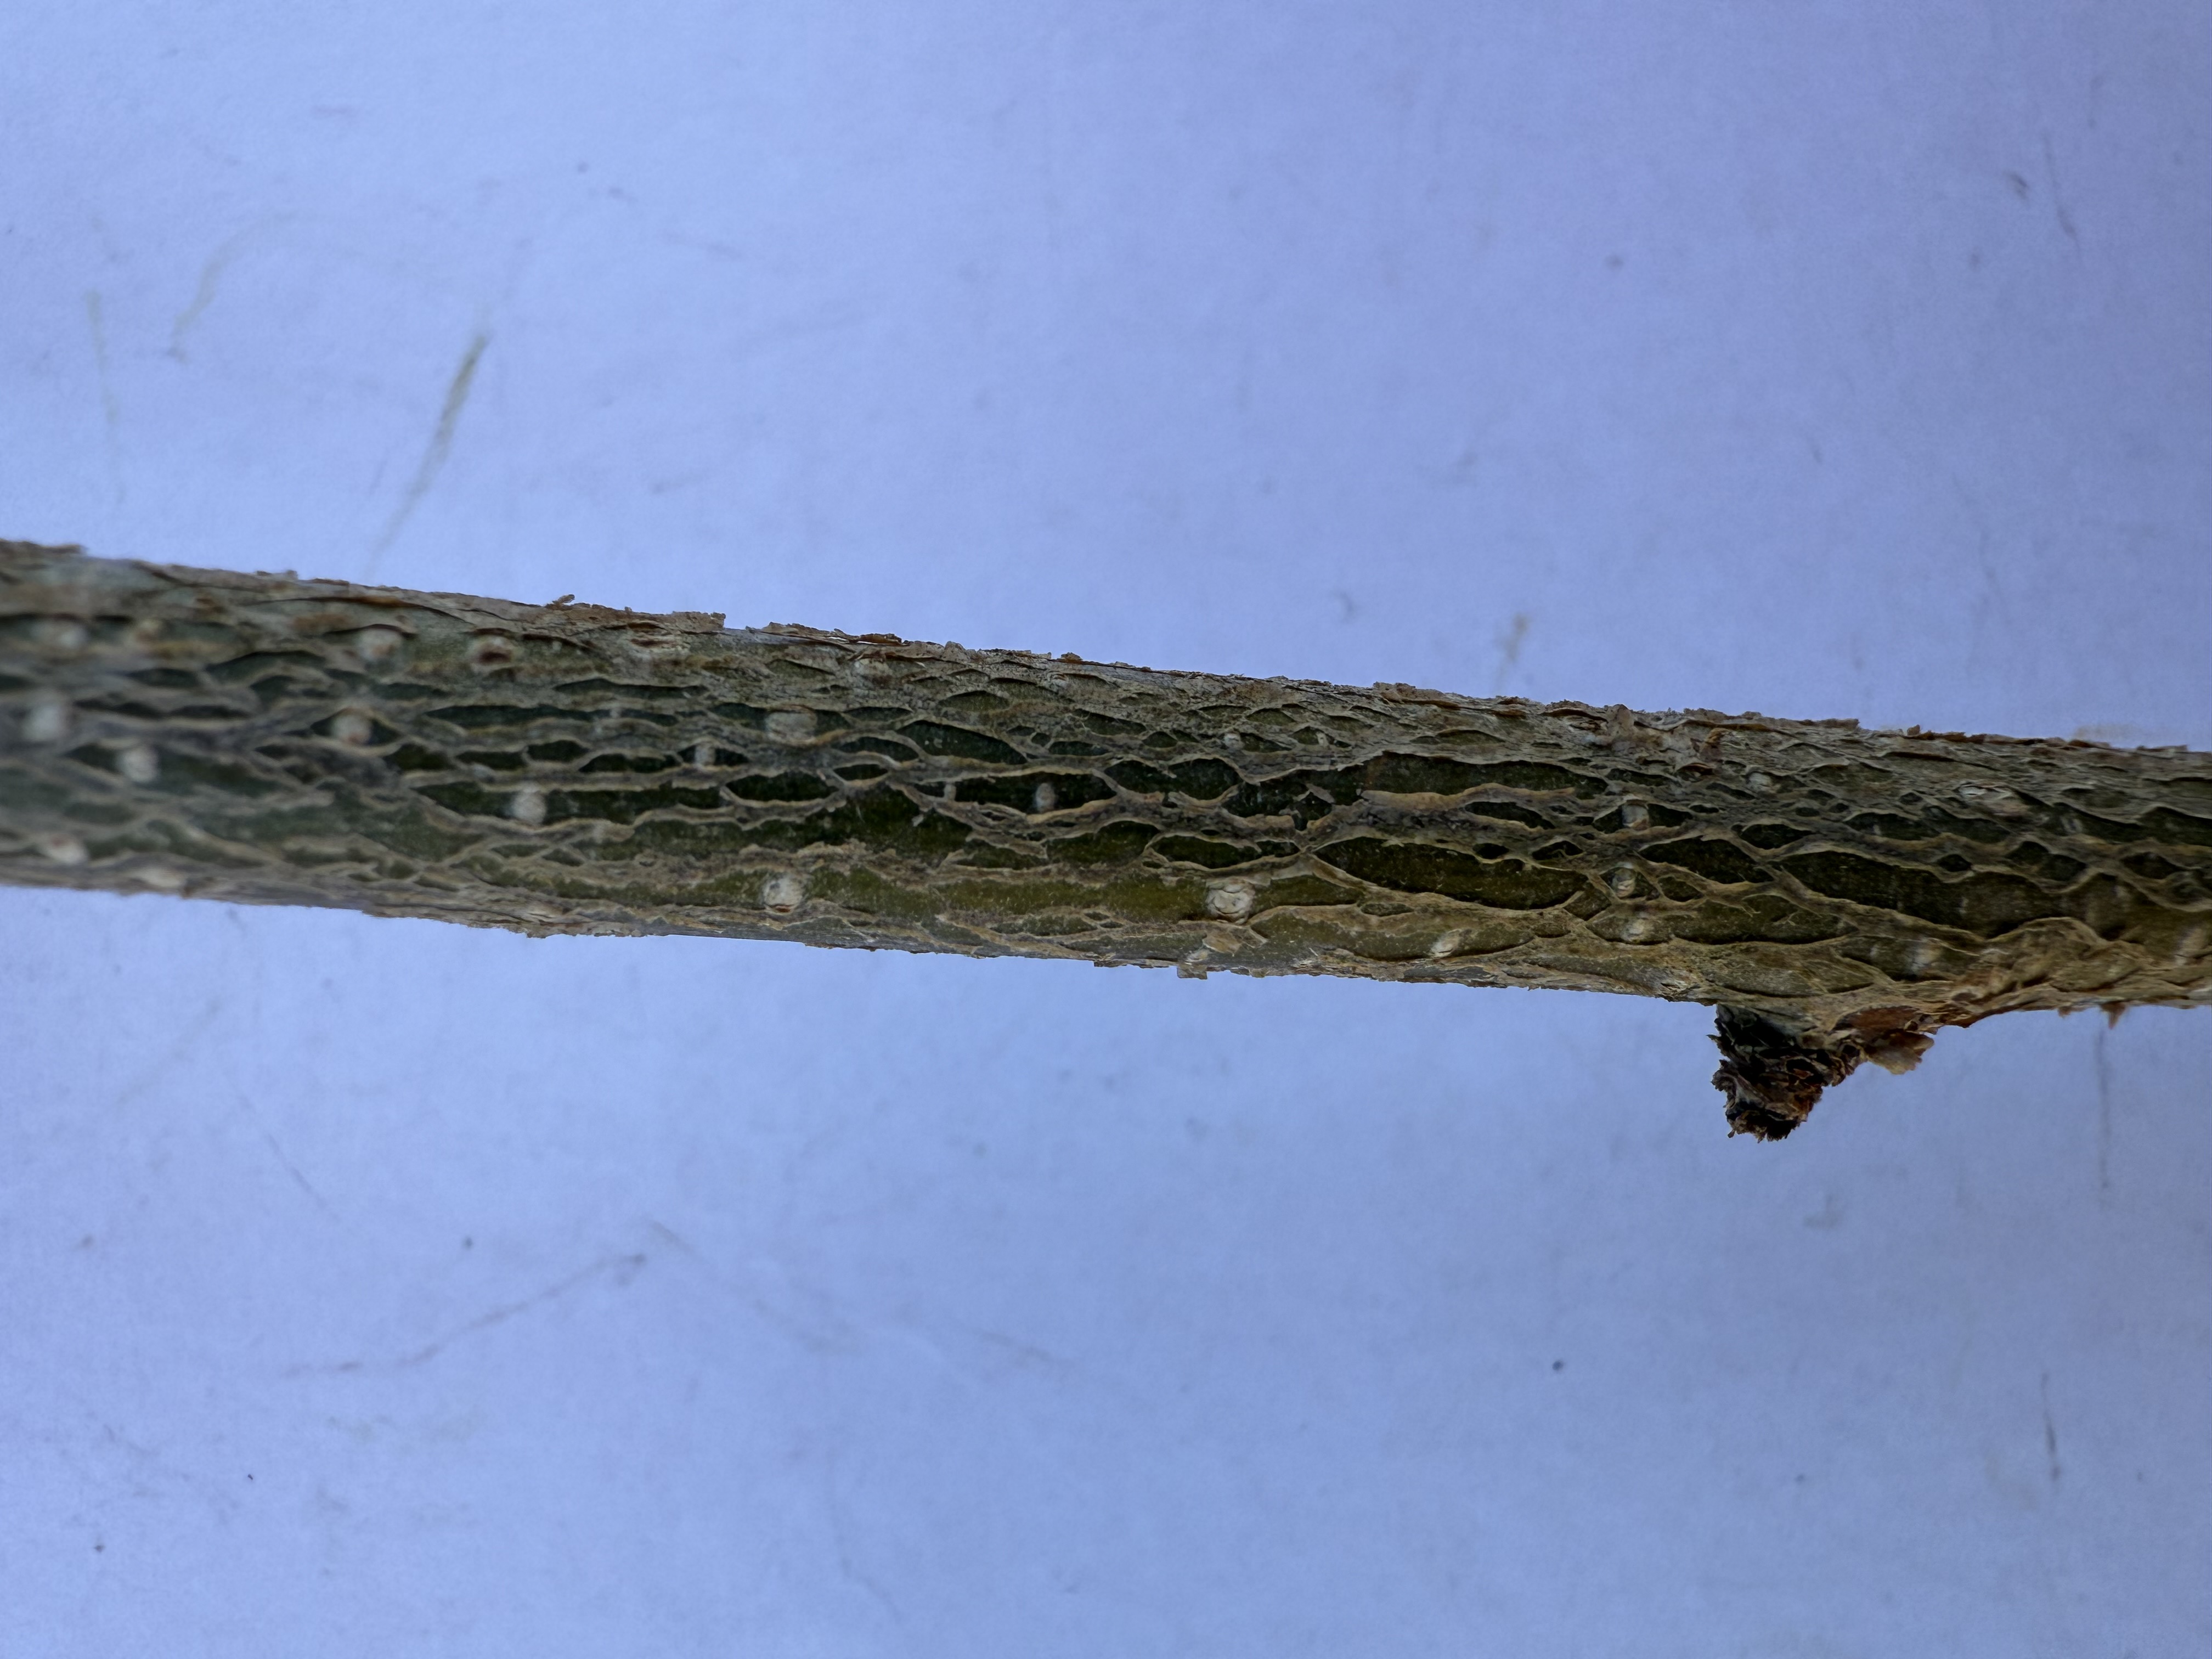
Variety: Hazelnut